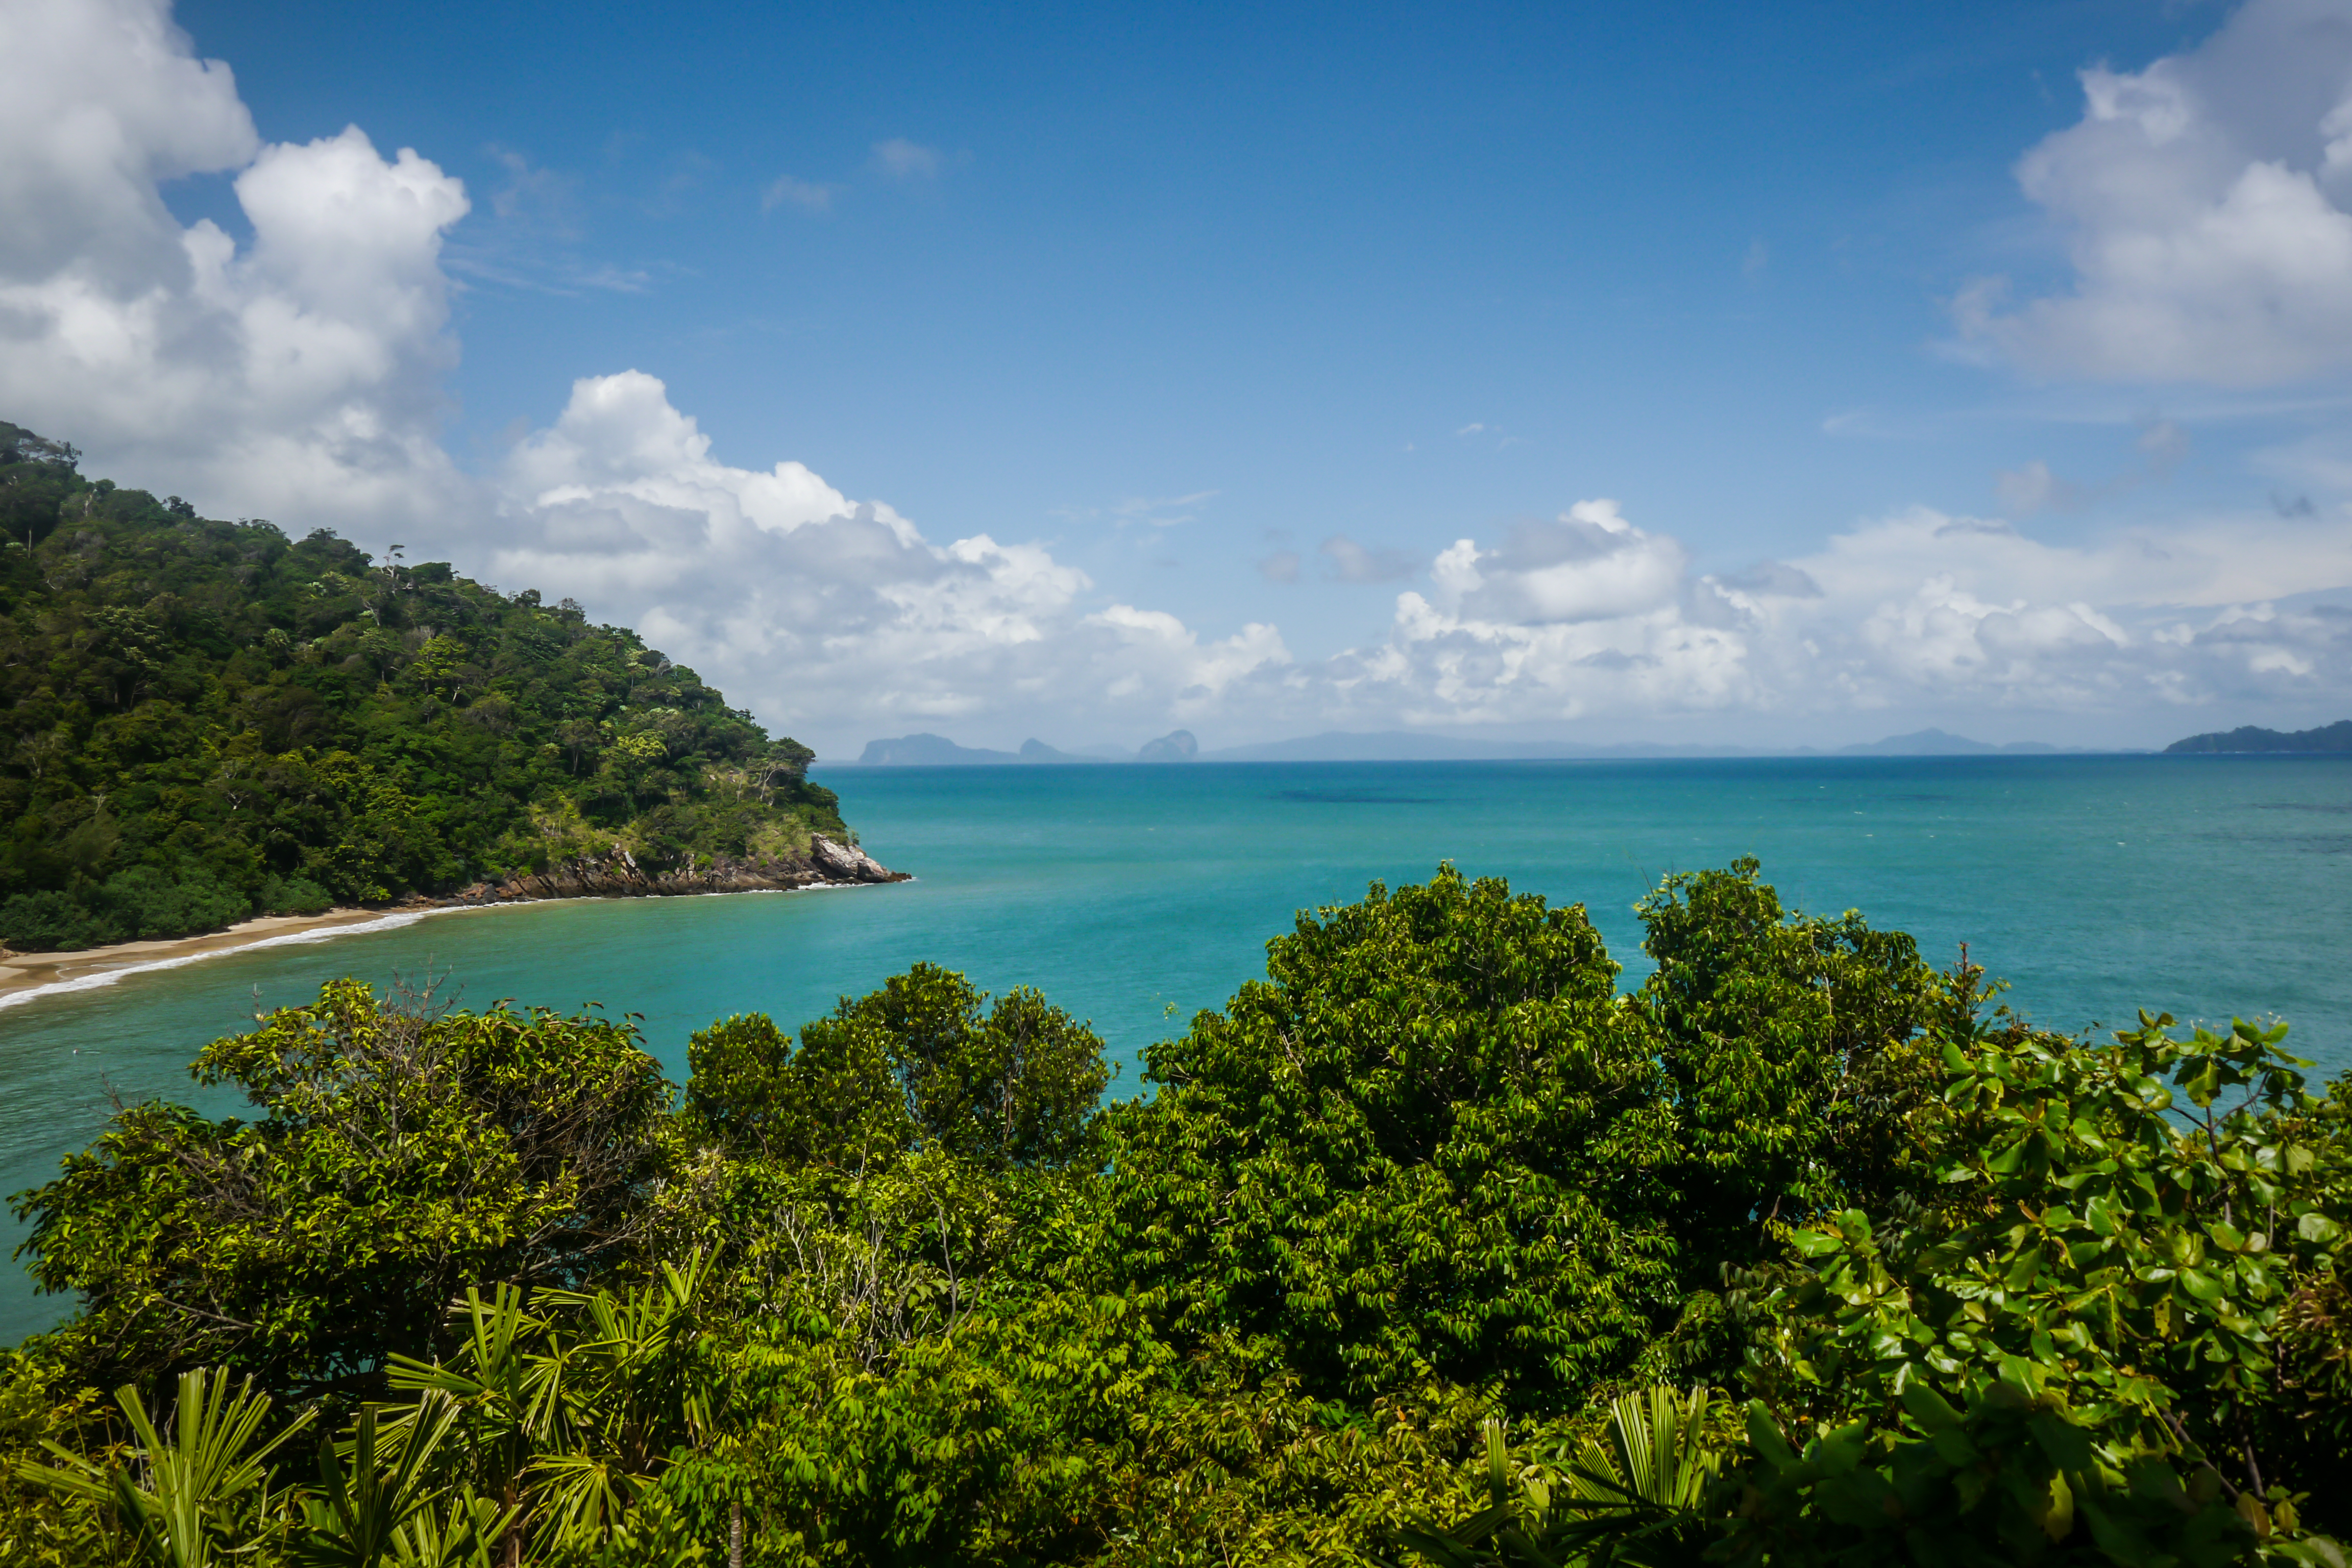
andaman, bay, beach, beautiful, blue, cliff, day, green, island, koh, krabi, landscape, lanta, mountain, nature, ocean, relax, rock, scenery, sea, seascape, shore, sky, summer, thailand, tourism, travel, tree, tropic, tropical, vacation, view, water, body of water, vegetation, tropics, natural landscape, coast, coastal and oceanic landforms, nature reserve, caribbean, promontory, cloud, lagoon, sound, hill, bight, headland, jungle, national park, rainforest, forest, cumulus, inlet, horizon, islet, hill station, mount scenery, valdivian temperate rain forest, cove, tourist attraction, archipelago, cay